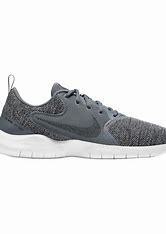
Brand: Nike
Model: Flex Experience Run 10